Mikhail Vrubel

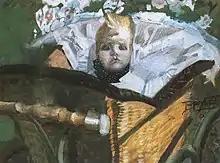
Portrait of the painter's son, 1902. Stored at the Russian Museum

In 1898 Vrubel painted ‘the Knight’ or ‘the Bogatyr’. In this painting Vrubel portrays a bogatyr from old Russian folklore, which differs from the pre-Raphaelite Western knights that are predominantly elegant and overrefined. This figure is weighty and strong with a beard and rough hands who is ready to plough the fields as well as fight. This painting is most likely inspired by the famous Russian epic figure ‘Ilya of Murom’, who is said to have defeated supernatural monsters and whose horse couple jump higher than the tallest of trees and only a little lower than the clouds in the sky. In the bylina in which the story of Ilya of Murom is described it reads: “While resting on the earth, Ilia's power grew three times.” Vrubel has referred to Byliny, which are ancient Slavic tales about various famous heroes, in other interior decoration works that he made when he was staying at Abramtsevo. In Russia, Ilya Muromet is associated with incredible physical strength and spiritual power and integrity, with as its main goal in life the protection of the Russian homeland and its people.